Meth mouth

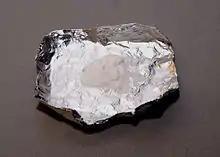
Powder methamphetamine on tin foil

The hypothesized causes of meth mouth are a combination of MA side effects and lifestyle factors which may be present in users: